Djurgårdens IF (men's ice hockey)

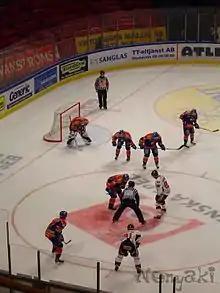
Game between Djurgården Hockey and Malmö Redhawks in 2006

The 1950s began well for Djurgården. While the team couldn't beat Hammarby in the league, the Swedish Championship was a different matter. After winning on walkover against Forshaga IF, the team advanced to the semifinals to meet Hammarby. The dominants of the 1930s and the 1940s were beaten 3–1 after one goal each by twins Hans and Stig Andersson, and one goal by Karl-Erik Andersson. Djurgården's final opponent Mora IK proved to be an easy task. Gösta "Lill-Lulle" Johansson scored three goals and in the end, Mora was beaten 7–2. This was the first Swedish Championship for the club in 24 years.